Coronation of the Thai monarch

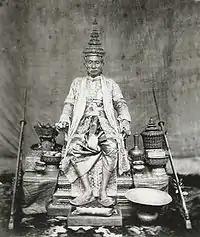
King Mongkut (Rama IV) seated on the throne wearing the royal regalia, was the first Thai king to be photographed.

The earliest forms of coronation in Southeast Asia were derived from those of ancient India. The present Thai coronation ceremony is a blend of Hindu and Buddhist traditions, which were transferred to the Initial states of Thailand from three different sources: the Hindu civilisations of Srivijaya from the 8th to 12th centuries; the Khmer Empire from the 9th to the mid-14th century; and the Mon Buddhist Thaton Kingdom from the 3rd century BC to the 11th century.